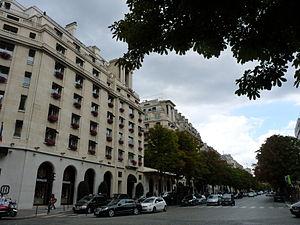
L'avenue Georges-V à Paris, l'hotel Georges-V
L’avenue George-V est une avenue parisiennedu 8ᵉ arrondissement et plus précisément du quartier des Champs-Élysées longue de 730 mètres et large de 40 mètres.